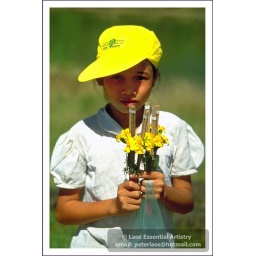
Young girl selling incense and flowers for tourists to give as offerings at Wat Phu in Laos.